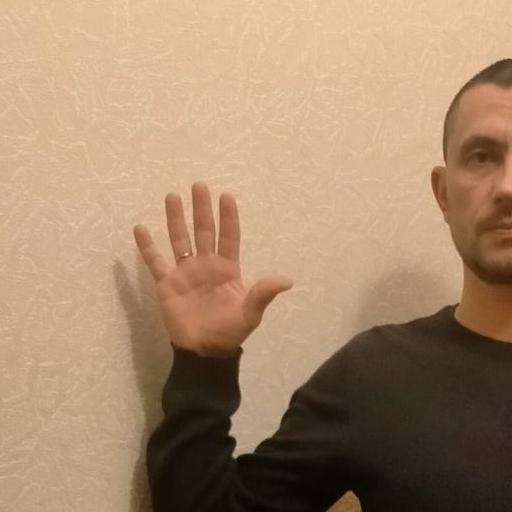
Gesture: palm